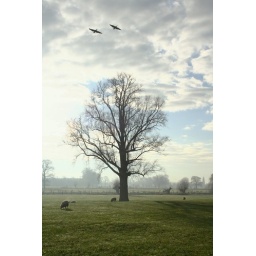
Tree with 2 birds flying over